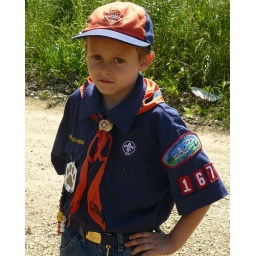
Jospeh in his bear cub uniform